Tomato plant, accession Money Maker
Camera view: vertical (180 deg); turntable rotation: 330 degrees
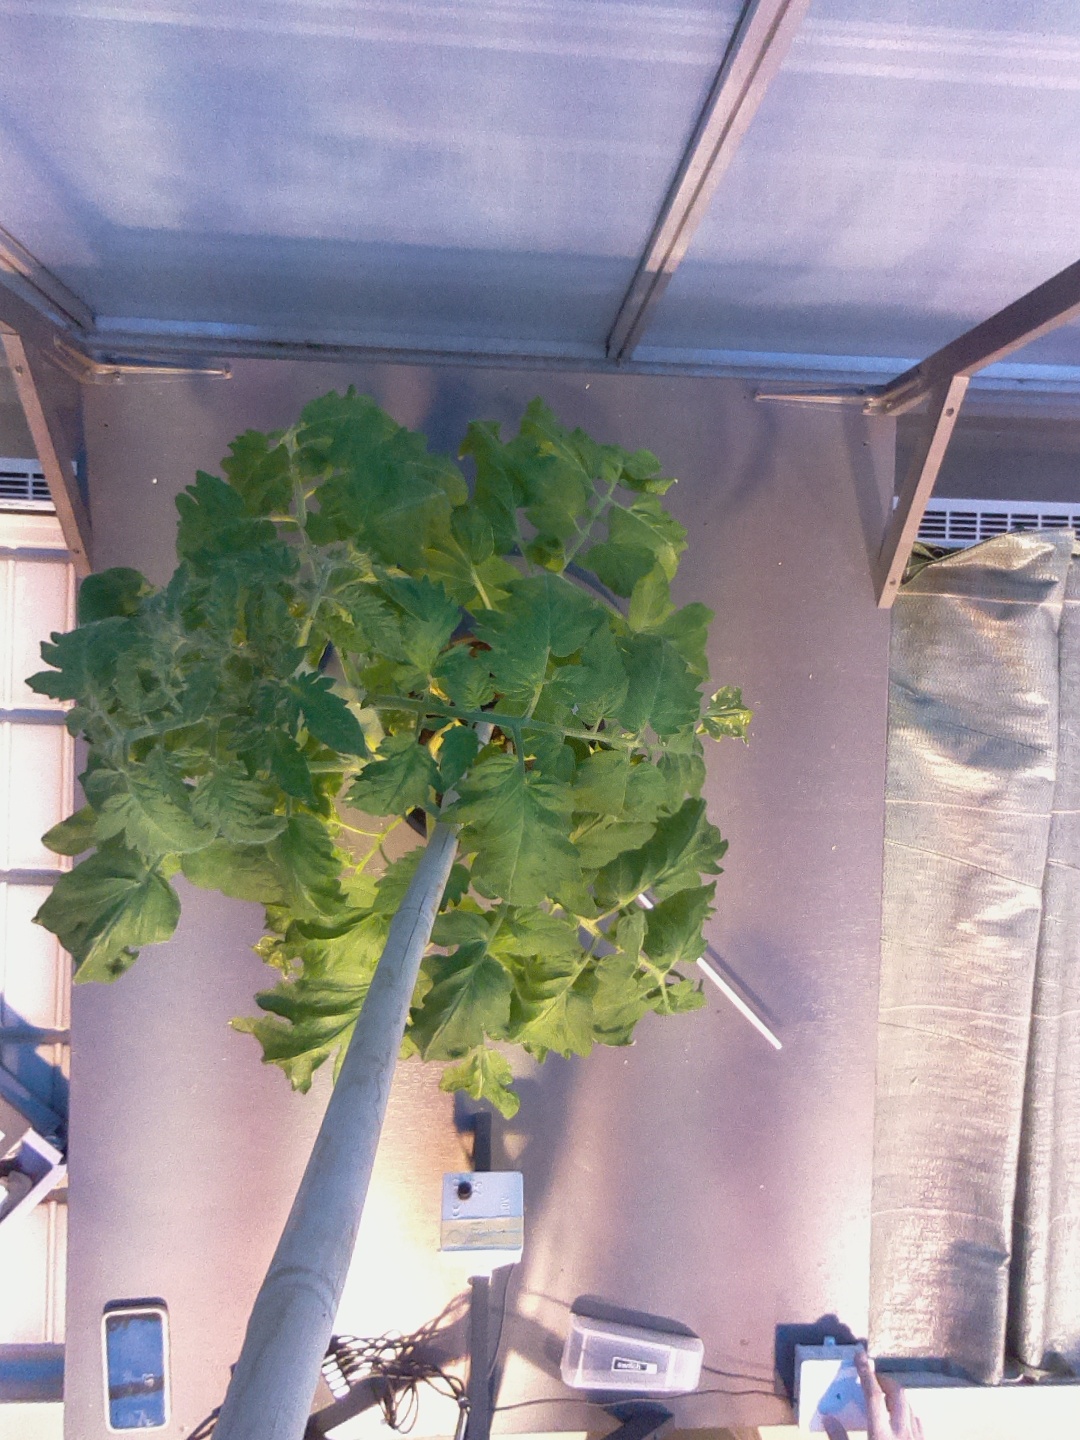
BBCH growth stage 65: Full flowering, 50%-60% of flowers open, first petals falling